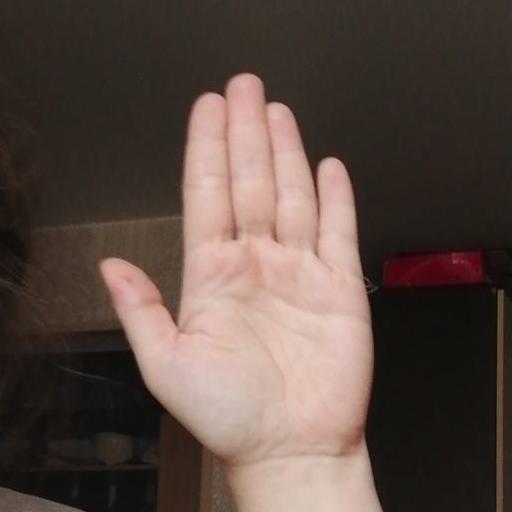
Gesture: stop